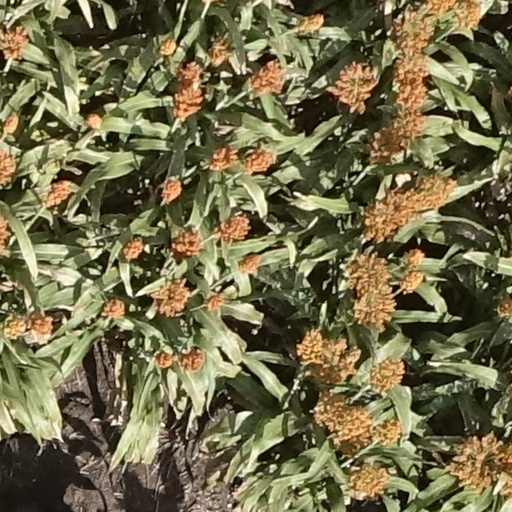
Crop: sorghum